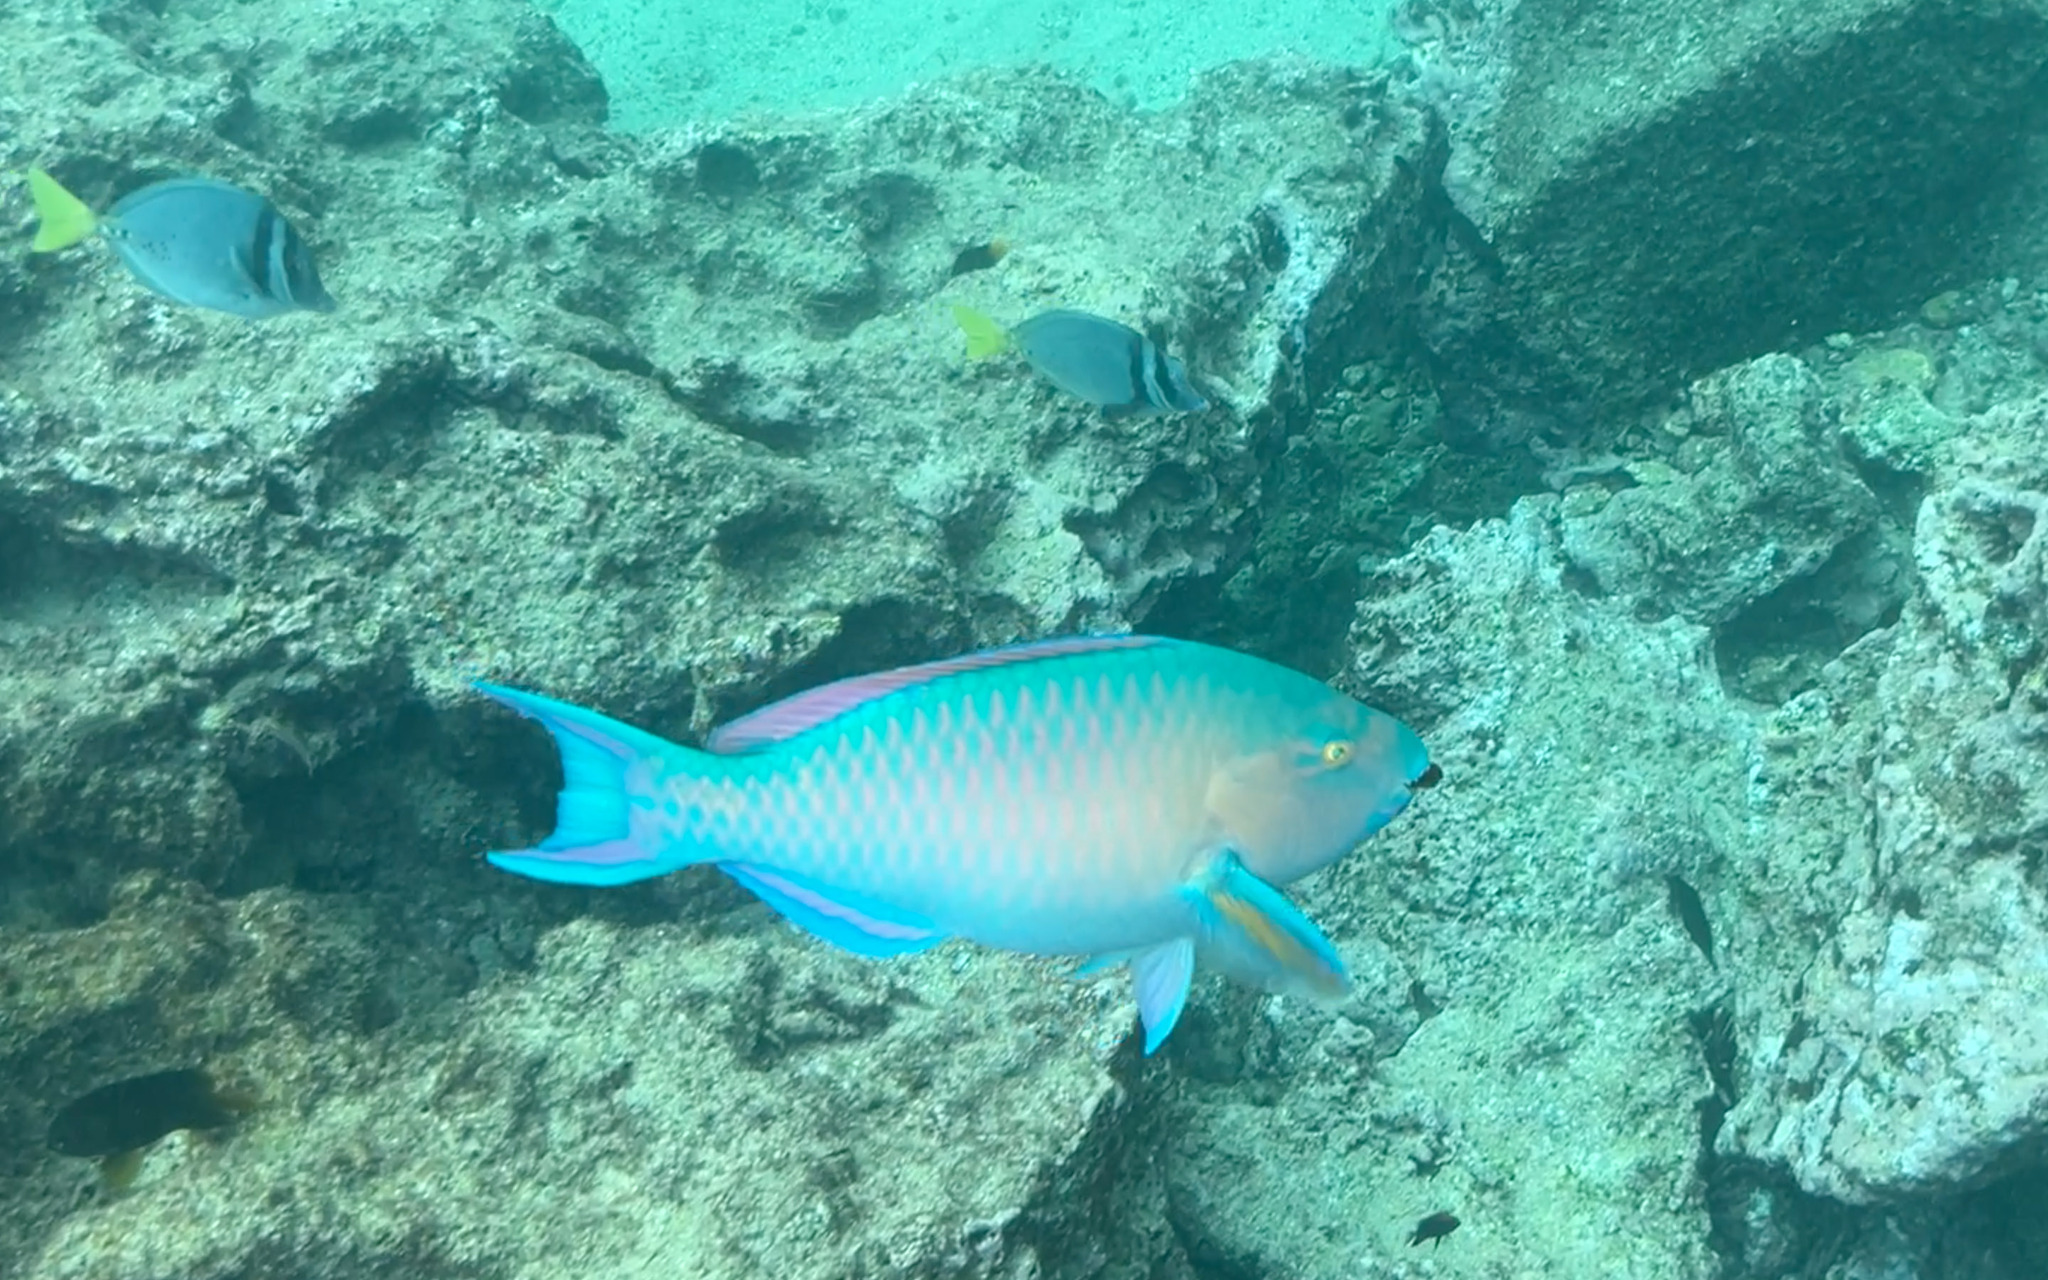
Scarus ghobban (Blue-barred Parrotfish)